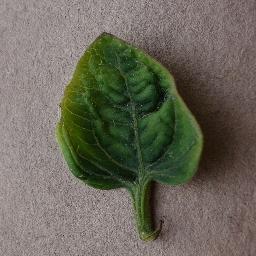
Label: Tomato___Tomato_Yellow_Leaf_Curl_Virus